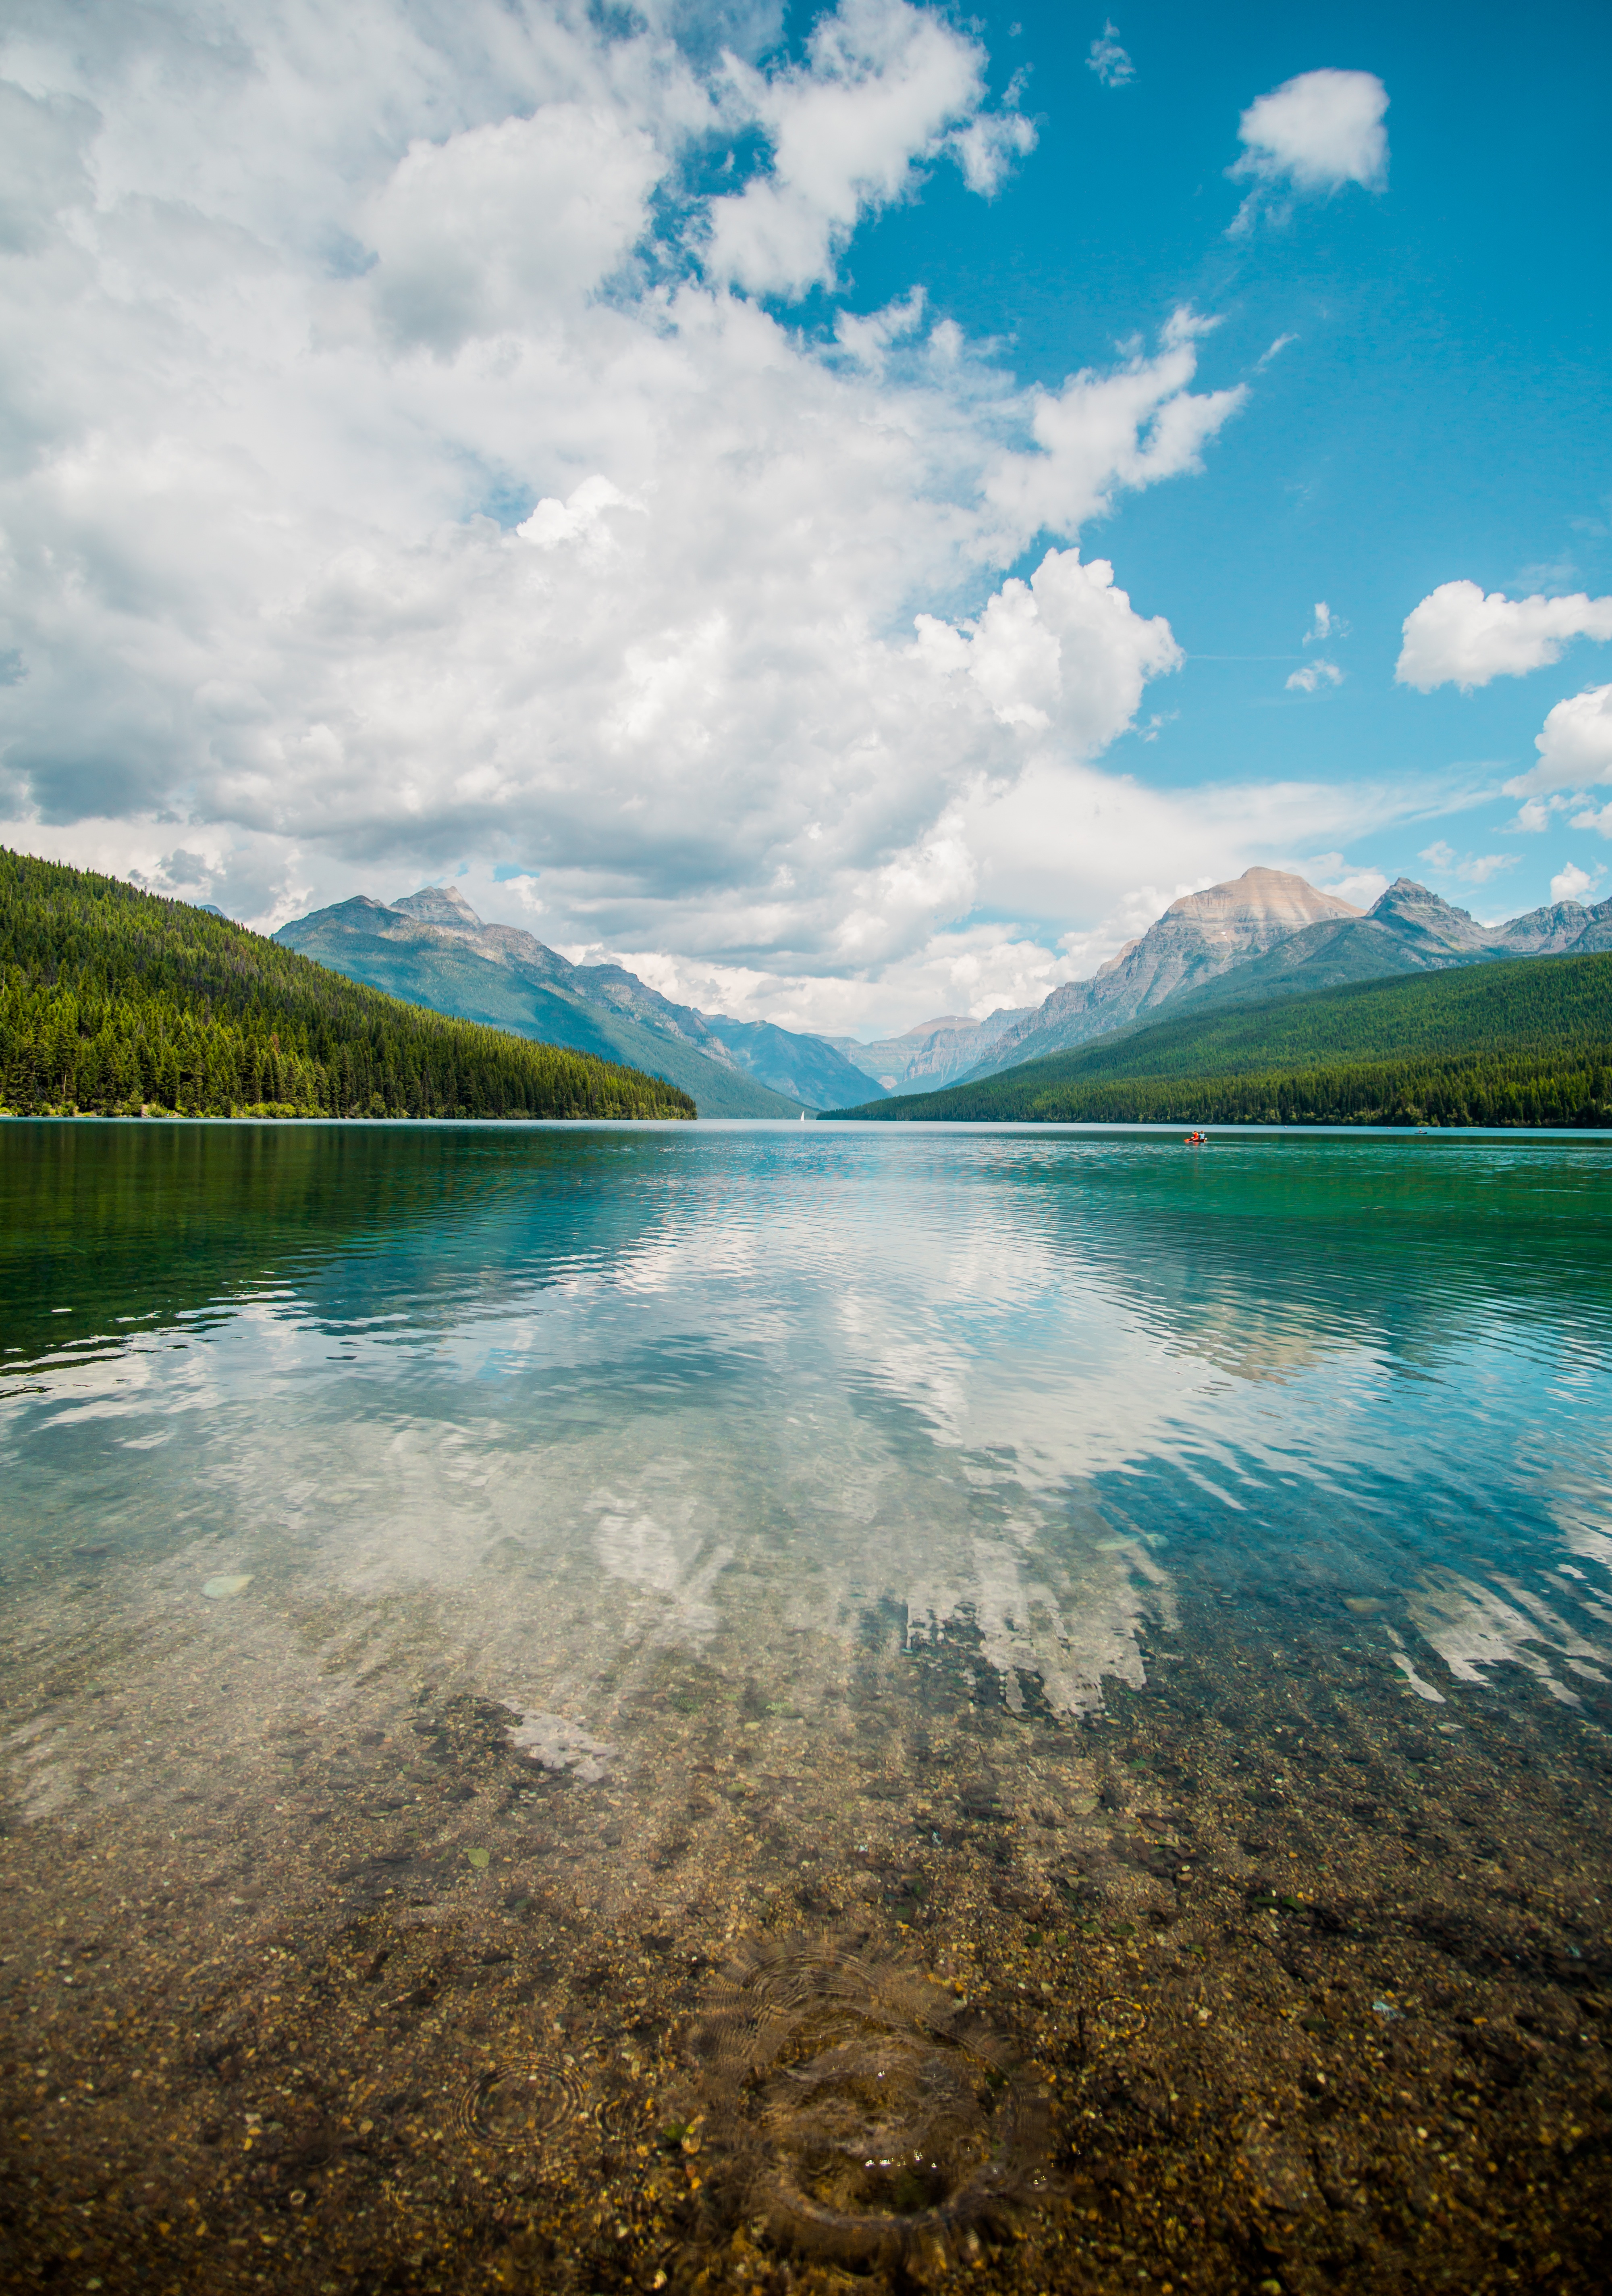
landscape, sea, water, nature, horizon, mountain, cloud, sky, sunlight, morning, lake, river, reflection, lagoon, bay, reservoir, body of water, loch, meteorological phenomenon, computer wallpaper